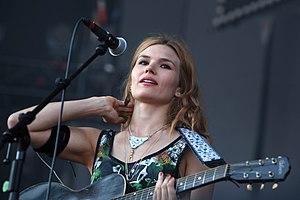
La chronologie du rock, présente les principaux événements de ce genre musical et des différents courants qui en sont issus.